Green rosella

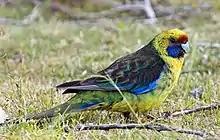
Male in Tasmania

A green rosella specimen was collected in Adventure Bay, Tasmania, by ship's surgeon William Anderson on the third voyage of James Cook between 26 and 30 January 1777. Cook wrote of seeing "yellowish paroquets" in the woods there. Anderson collected many bird specimens while tasked as the expedition's naturalist, although he died of tuberculosis in 1778 before the return home. Many collection localities were incorrect, and notes were lost or pieced together many years later. The specimen, along with many others, ended up in the collection of British naturalist Sir Joseph Banks. English naturalist John Latham saw it there and wrote about the green rosella in his 1780s work "A General Synopsis of Birds". He called it the Caledonian parrot as he assumed (incorrectly) it came from New Caledonia. He even suspected it might be the female of the horned parakeet, which he also saw in Banks' collection. Latham did not give them binomial names, however. It was left to German naturalist Johann Friedrich Gmelin to describe the species, which he did as "Psittacus caledonicus" in the 13th edition of "Systema Naturae" in 1788.